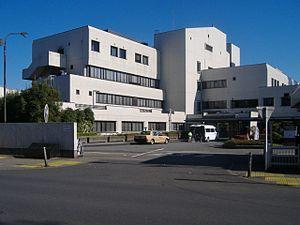
L'hôpital métropolitain Matsuzawa de Tokyo est un hôpital psychiatrique publique de 1 005 lits situé dans l'arrondissement de Setagaya à Tokyo au Japon. Fondé en 1879, c'est le plus ancien et le plus grand établissement psychiatrique du Japon. C'est la meilleure autorité japonaise dans le domaine de la psychiatrie.